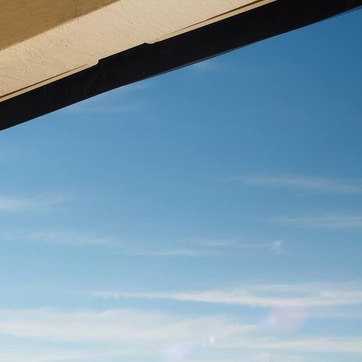
Material: sky